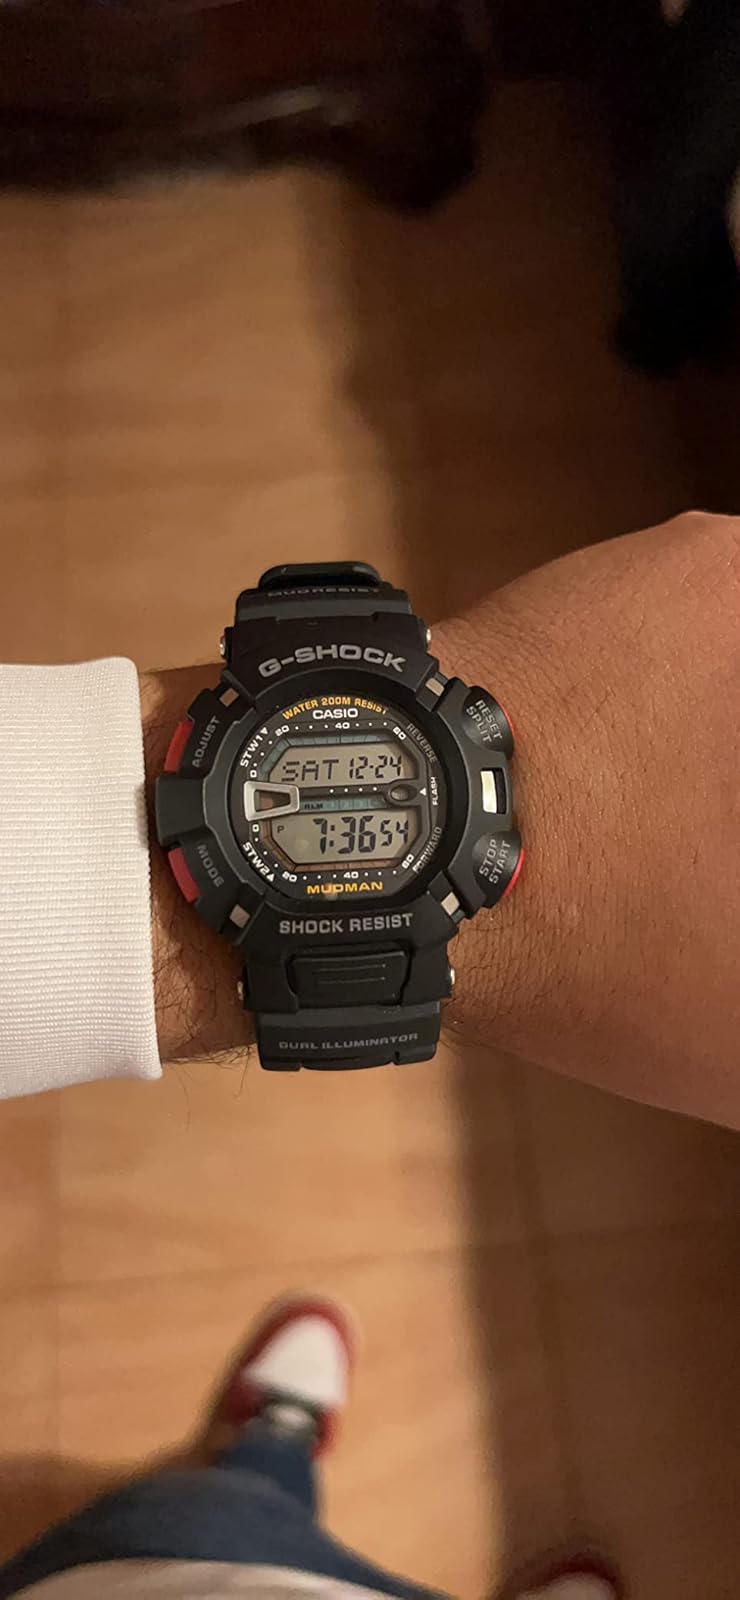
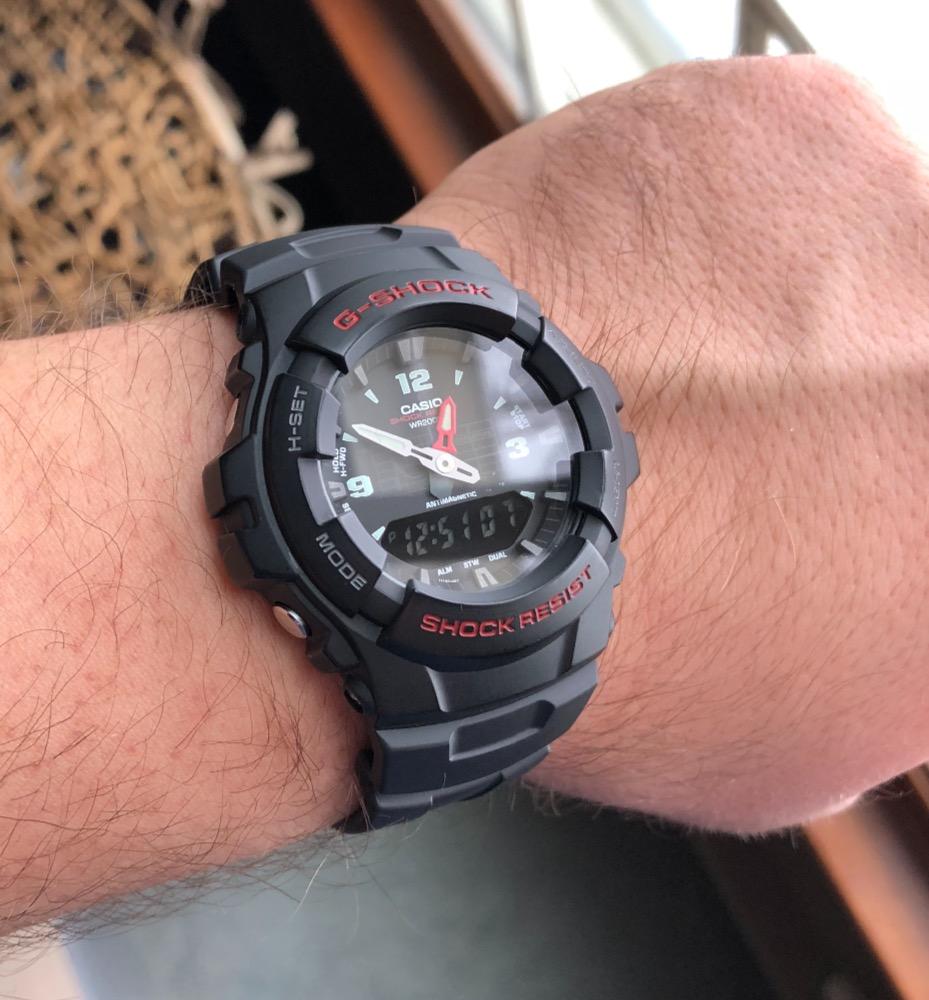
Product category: accessories_watch
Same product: no